Ángela Pumariega

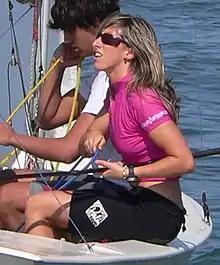
Pumariega sailing her Snipe in Gijón, 2007

Ángela Pumariega Menéndez (born 12 November 1984 in Gijón) is a Spanish sailor. She won the gold medal in sailing at the 2012 Summer Olympics in the Elliott 6m class, in the crew led by Támara Echegoyen and accompanied by Sofía Toro.